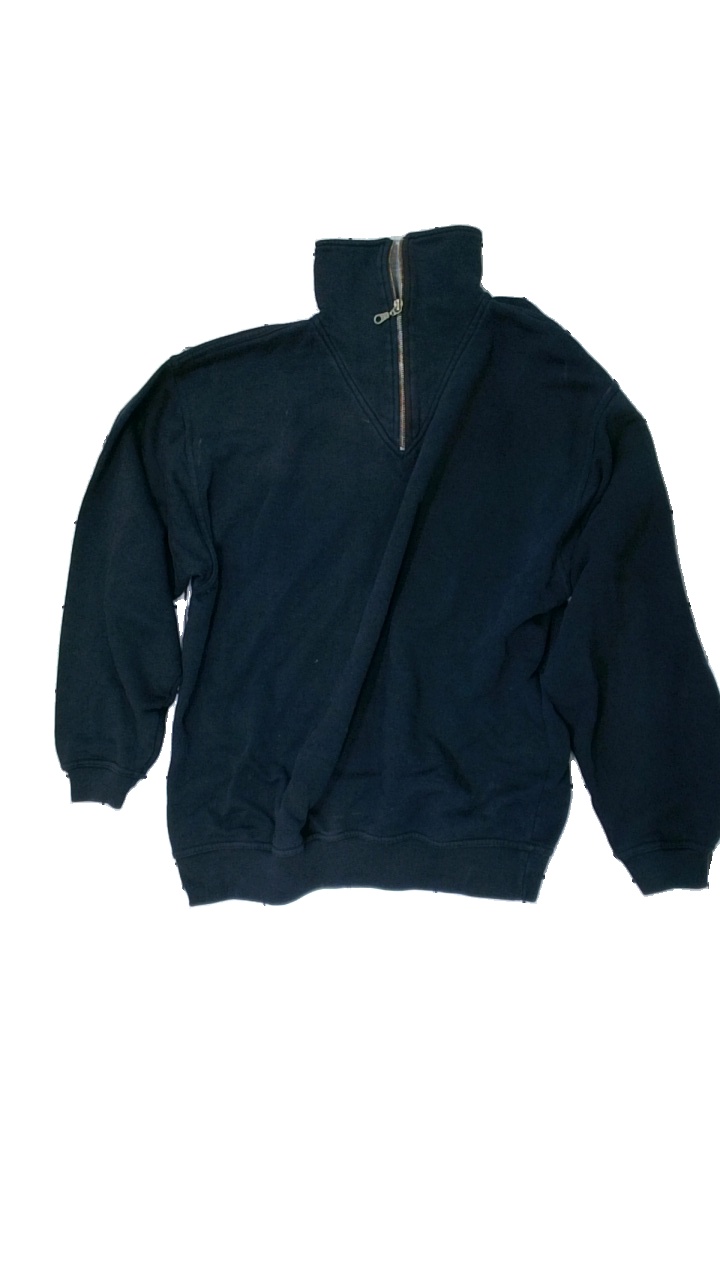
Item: Sweater (Men)
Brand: Mcneal
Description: blå tröja med dragkedja uppe, fläckar fram och nopprig över hela
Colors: Blue
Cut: Regular, Turtle neck
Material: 54% cotton 46% polyester
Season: All
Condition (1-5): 2
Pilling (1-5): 2
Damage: fläckar
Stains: Major
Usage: Export
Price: <50